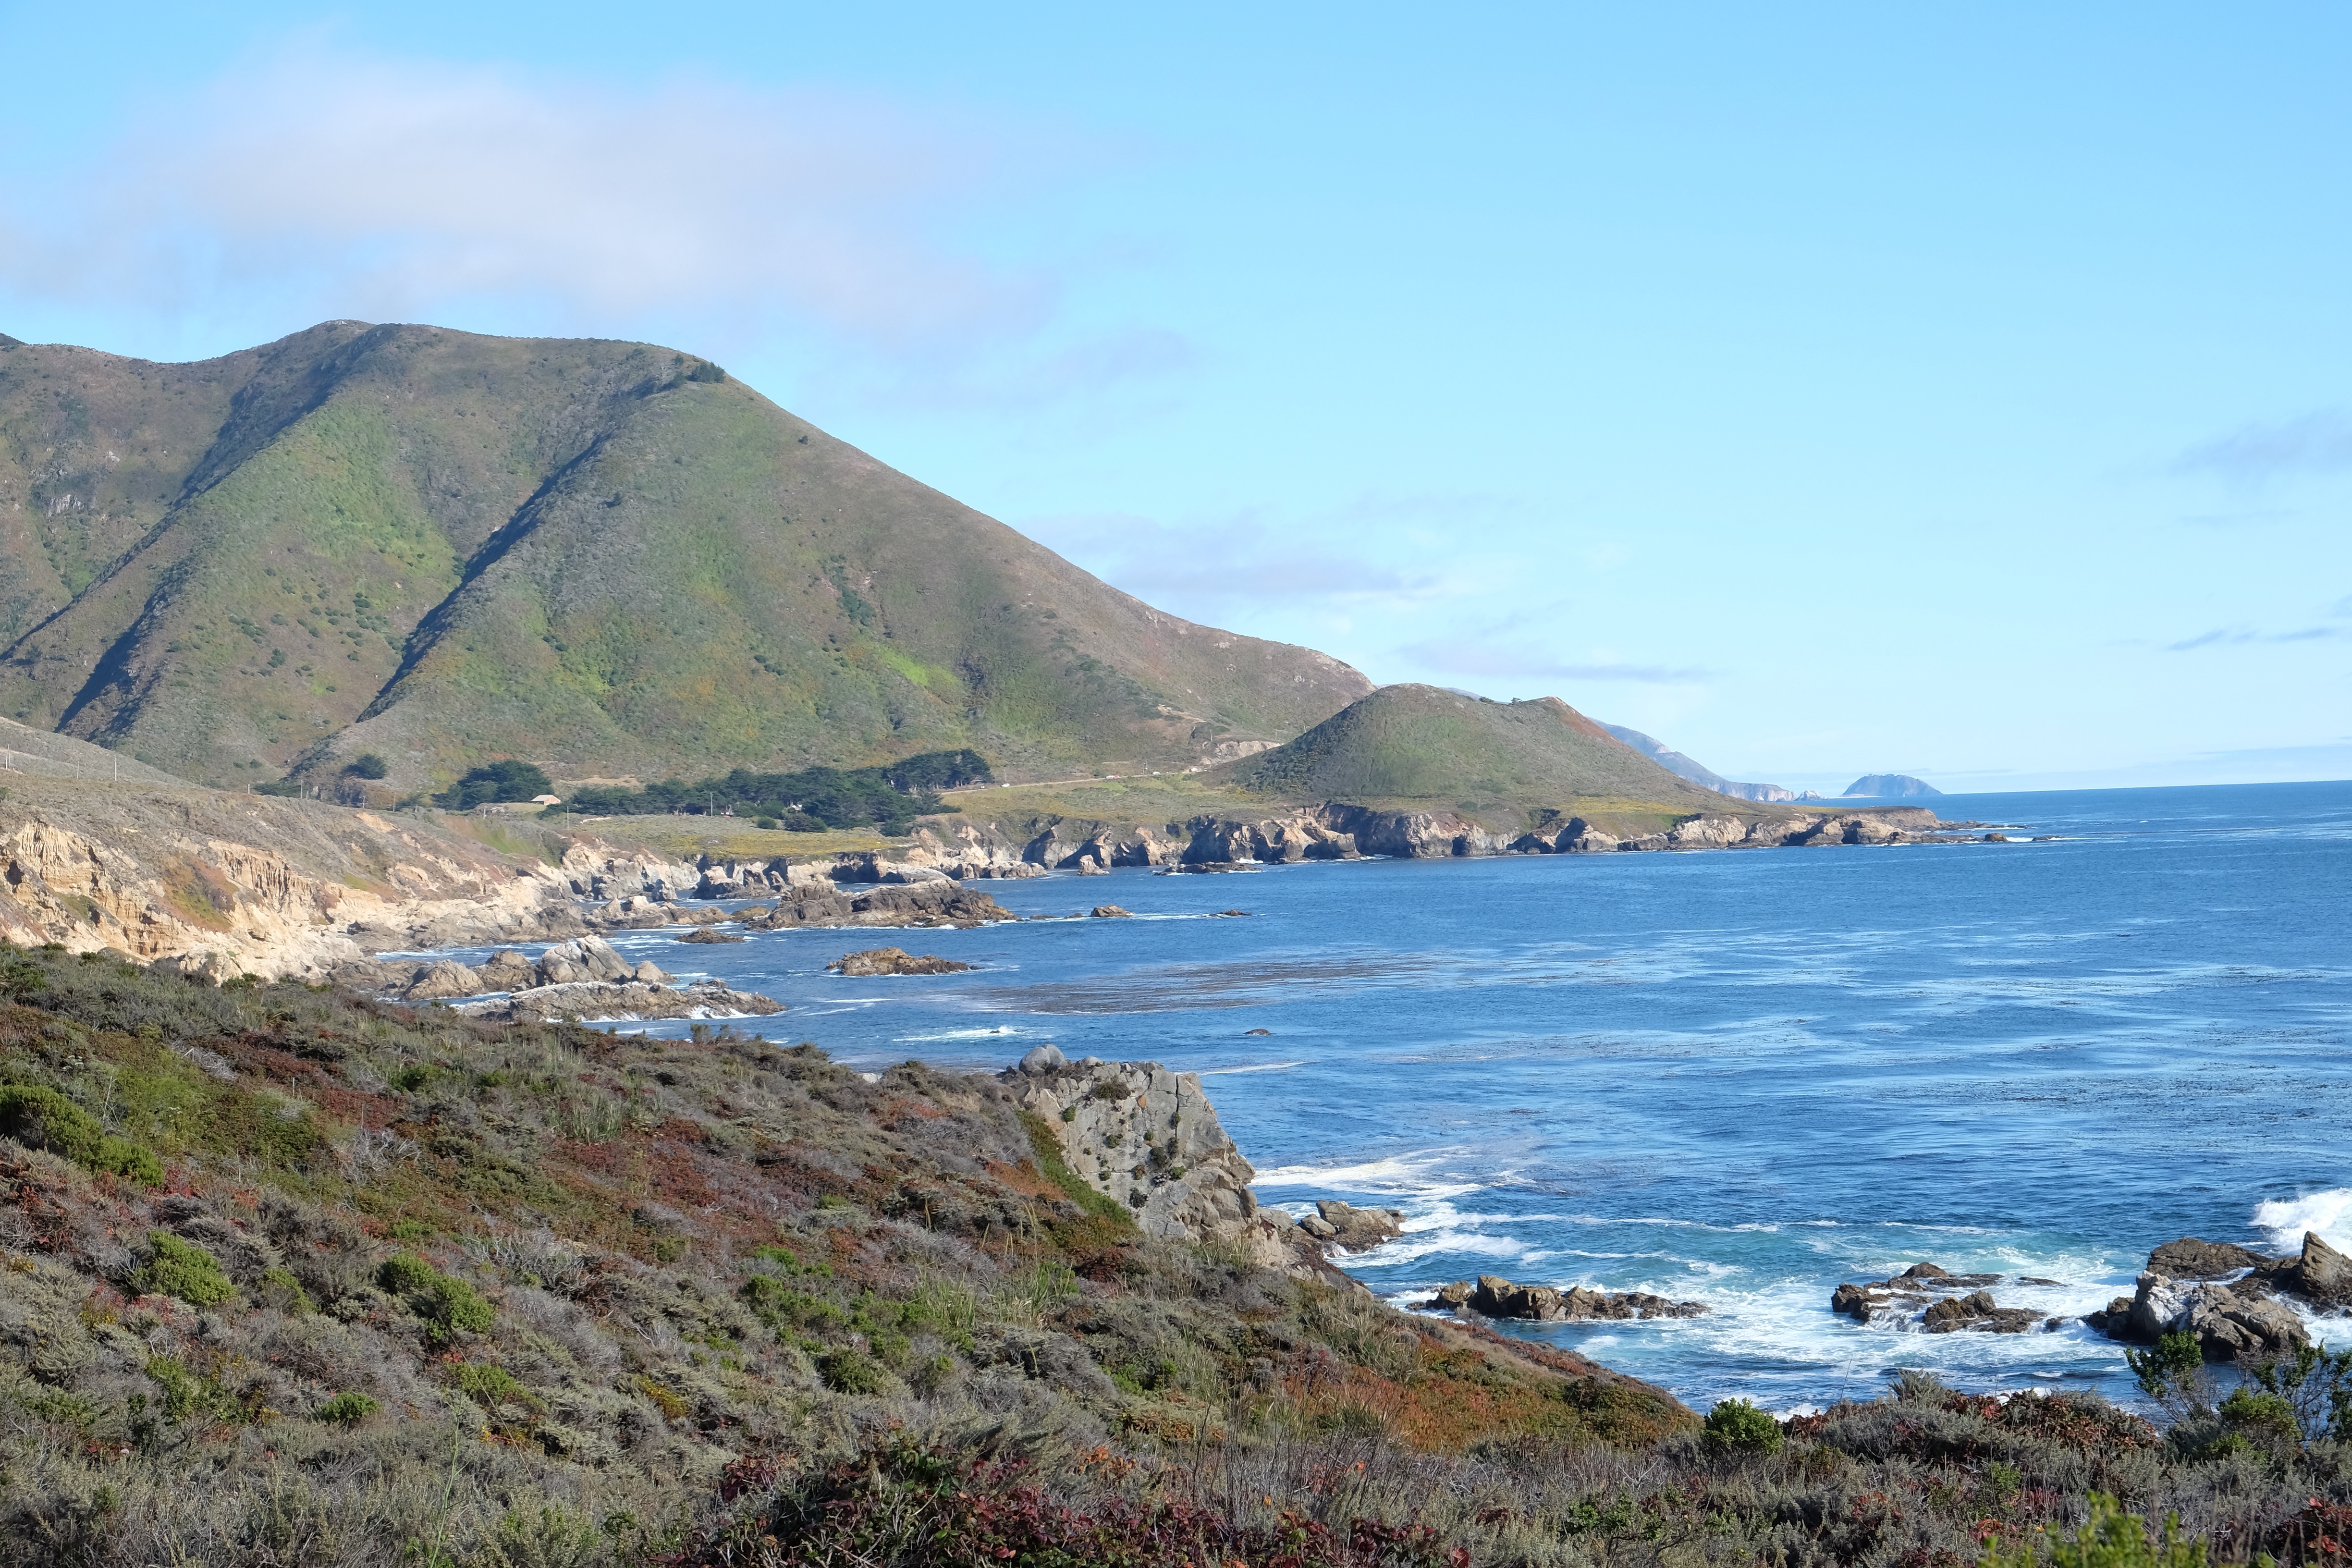
beach, sea, coast, ocean, shore, cliff, cove, bay, terrain, body of water, loch, cape, landform, geographical feature